Pavel Borodin

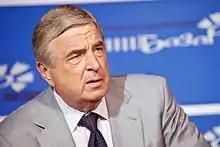
Borodin in 2010

Pavel Pavlovich Borodin (born 25 October 1946) is a Russian official and politician. He has the federal state civilian service rank of 1st class Active State Councillor of the Russian Federation.